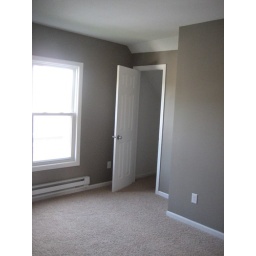
In 3rd floor bedroom #2 looking towards closet. this room has exposed brick in it.